Heartlock

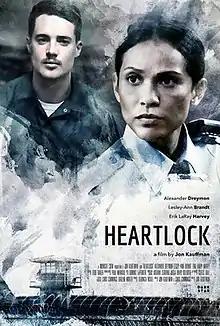
Film poster

Heartlock is a 2019 American romantic crime drama film directed by Jon Kauffman and starring Alexander Dreymon, Lesley-Ann Brandt and Erik LaRay Harvey. It is Kauffman's feature directorial debut.